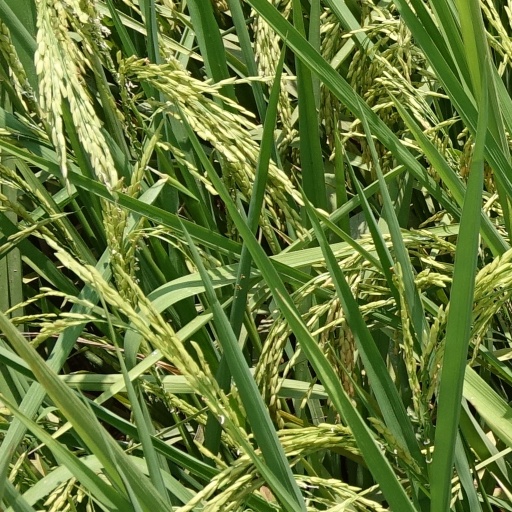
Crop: rice